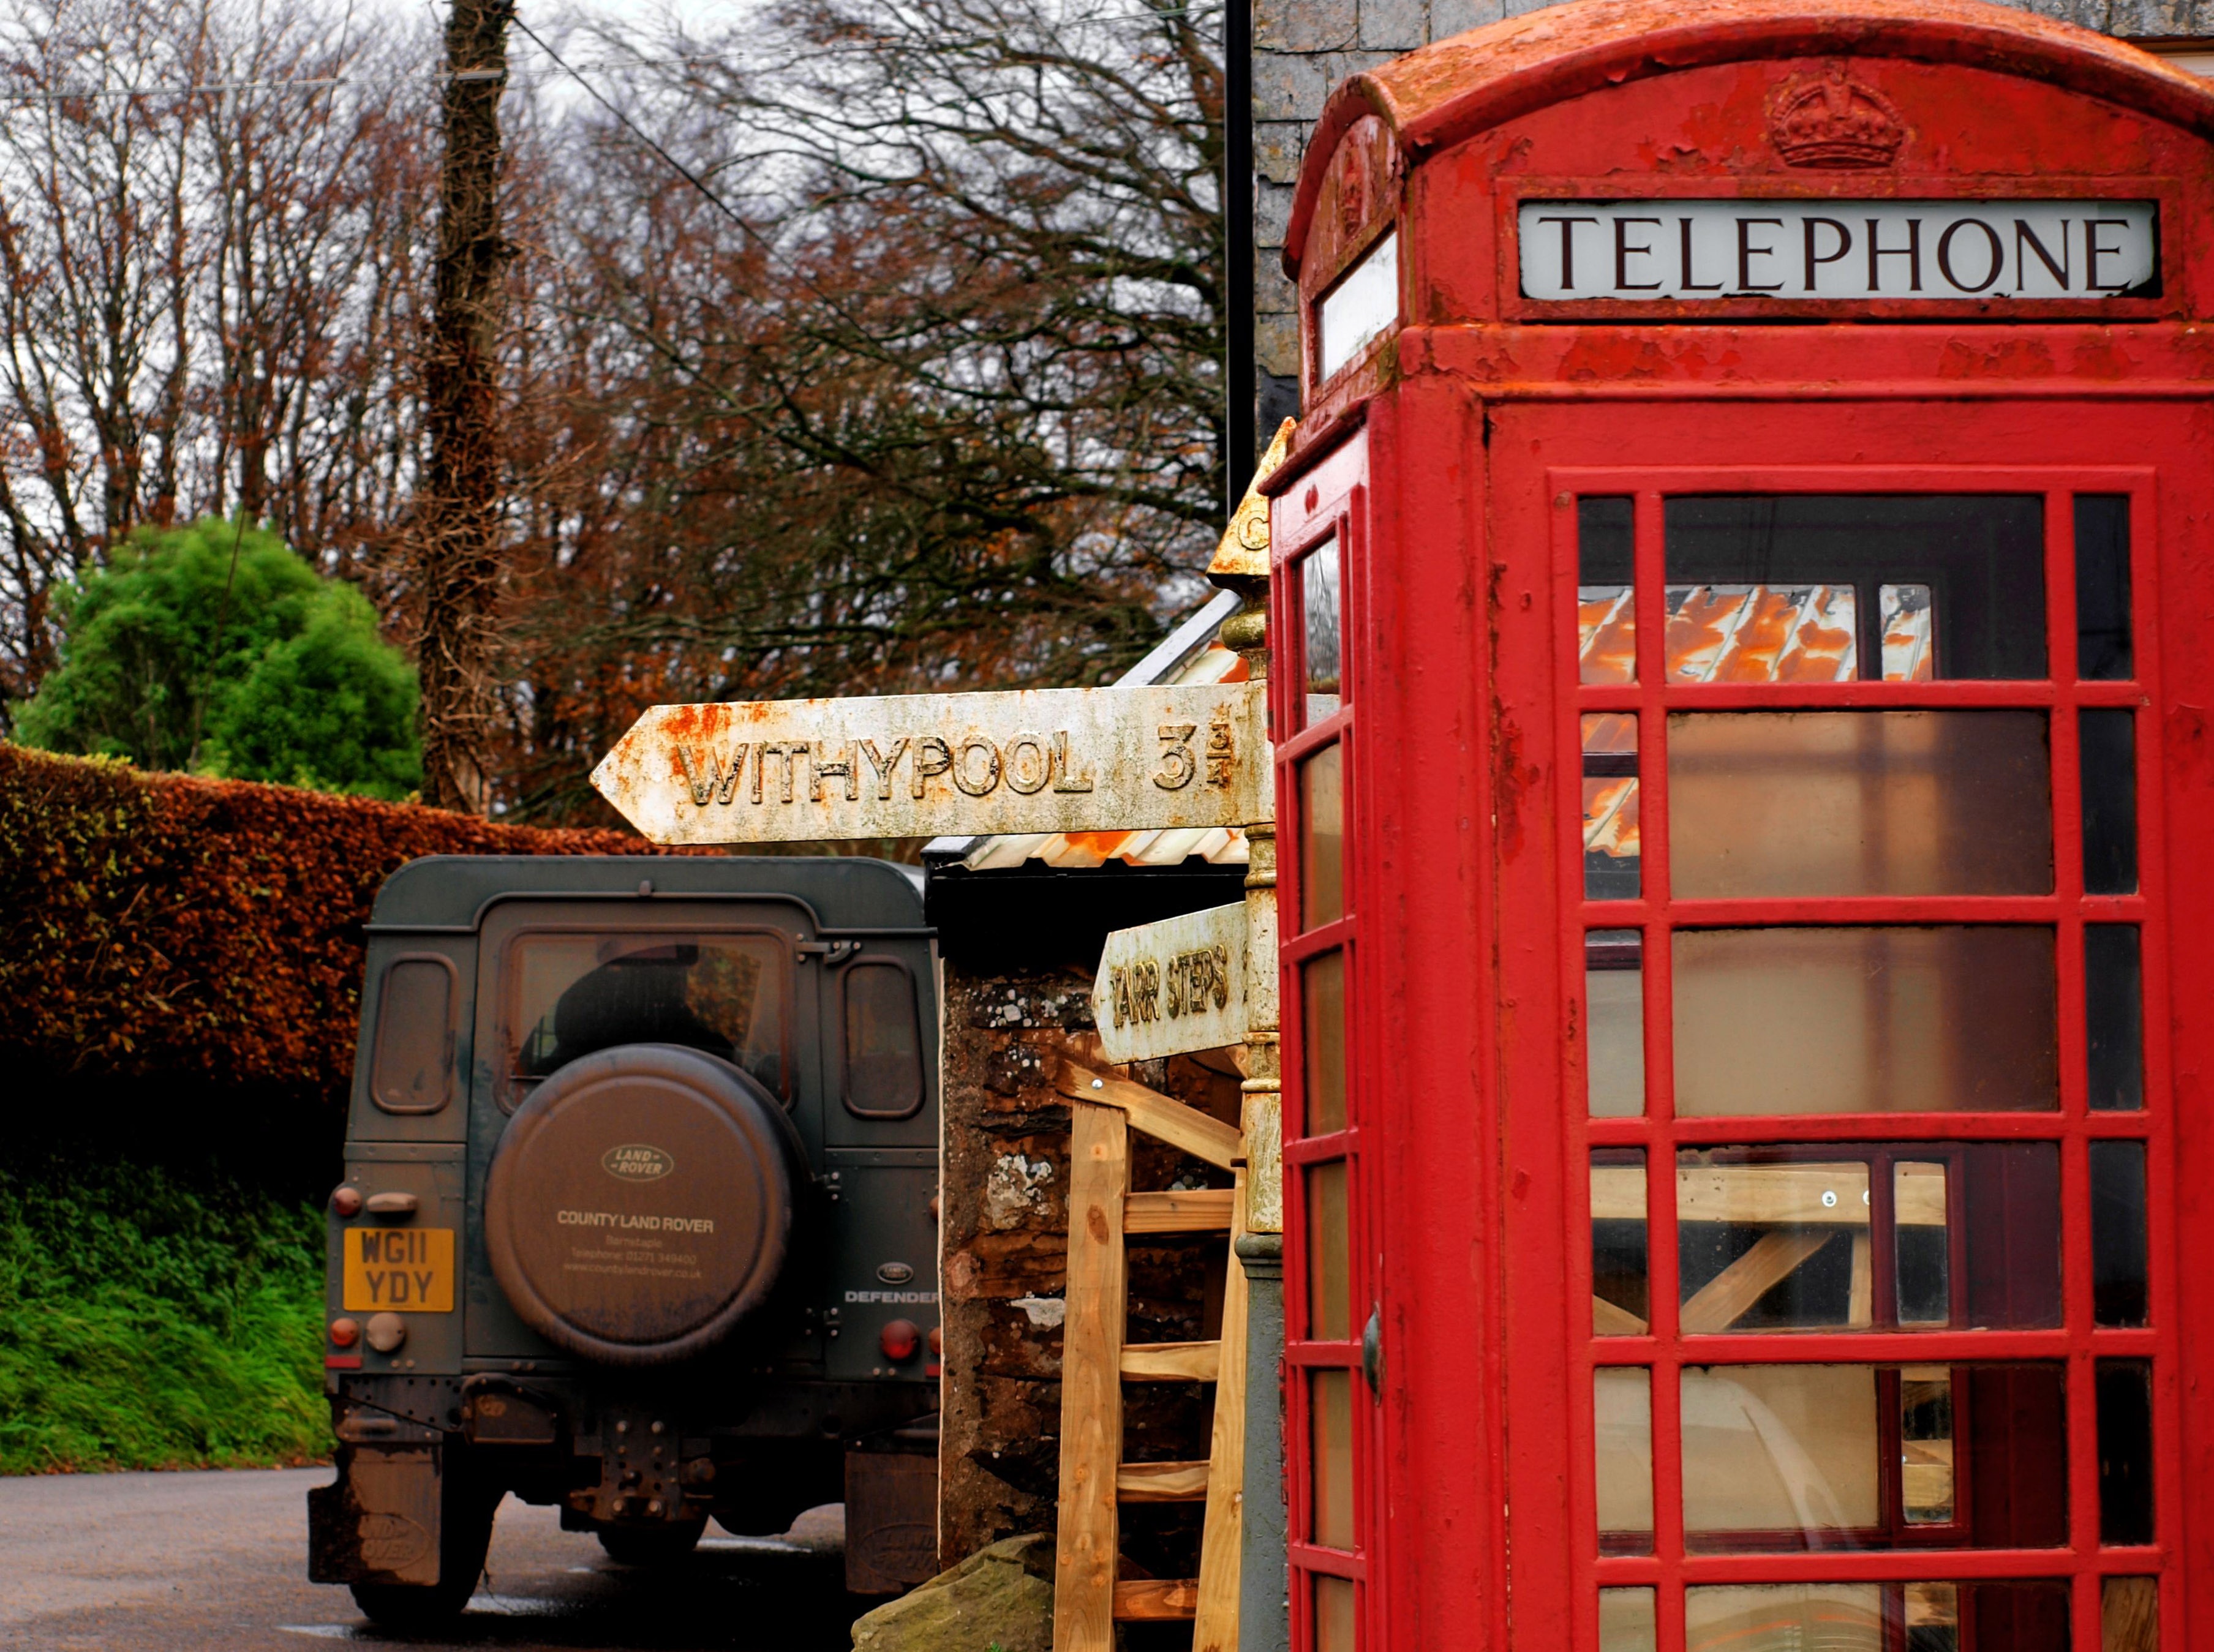
wood, countryside, transport, phone, telephone, landrover, sign post, telephone booth, phone box, outdoor structure